Bridgehouses railway station

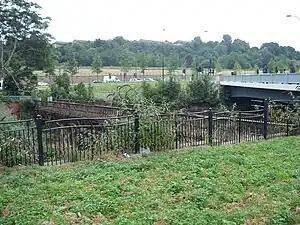
The view across the River Don to the former site of Bridgehouses Station, August 2009

Bridgehouses railway station was the terminal station of the Sheffield, Ashton-under-Lyne and Manchester Railway from its opening in 1845 until the opening of the Wicker Arches, a long viaduct across the Don Valley, which supported the new Sheffield Victoria opened on 15 September 1851. On 1 January 1847 a connecting line to the Wicker station of the Midland Railway had been constructed in order to increase goods traffic and enable wagon transfers. This short steeply graded line, enclosed within a tunnel for almost its entire length was known locally as the "Fiery Jack."